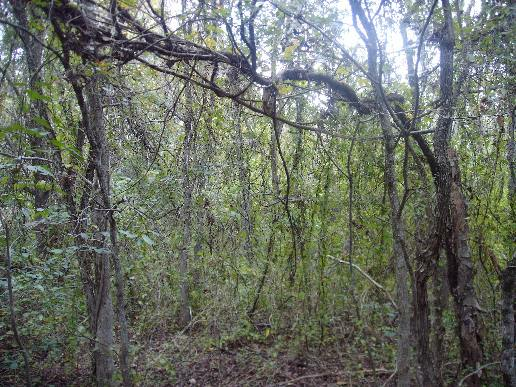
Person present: No